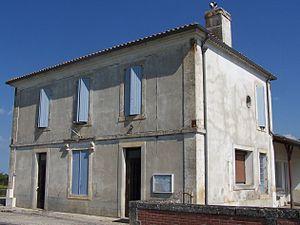
Mairie de Mazères (Gironde, France)
Mazères est une commune du Sud-Ouest de la France, située dans le département de la Gironde en région Nouvelle-Aquitaine.